COVID-19 pandemic on Charles de Gaulle

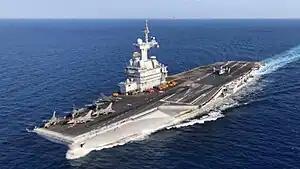
"Charles de Gaulle" in April 2019

In April 2020, the COVID-19 pandemic reached the French aircraft carrier and the Aeronaval Group of the Naval Action Force, its carrier battle group.